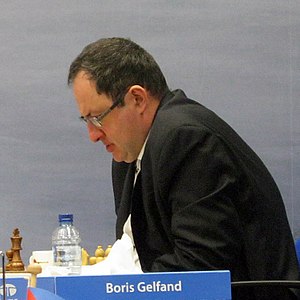
Kandidatturneringen 2013
Kandidatturneringen 2013 var en skakturnering som bestemte udfordreren i VM-kampen 2013 mod den regerende verdensmester Viswanathan Anand. Turneringen blev spillet i London i perioden 15. marts til 1. april.